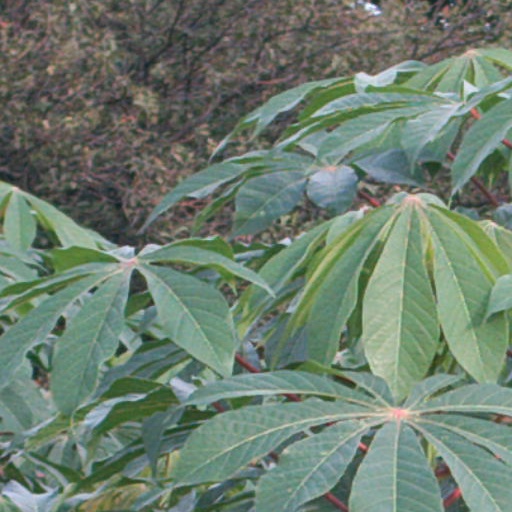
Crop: cassava